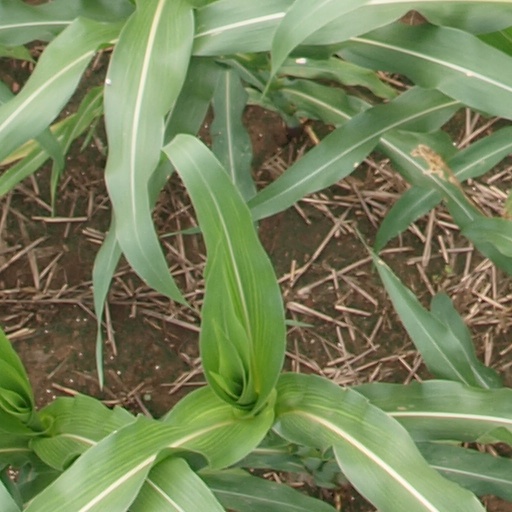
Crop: maize; corn